Vertical banner

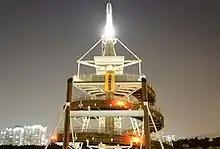
Tai Po has not been a protest hotspot in 2014. Picture taken on November 1, 2014.

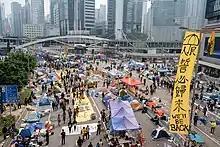
"We Will Be Back" banner ended the Umbrella Movement after 79 days of occupying Admiralty, on December 11, 2014

Another familiar yellow-with-black-font "We Demand Genuine Universal Suffrage #Umbrella Movement" (「我要真普選」) banner was unfurled but this time at Kowloon Peak that is located next to Lion Rock. More identical banner showed up in Tai Po.